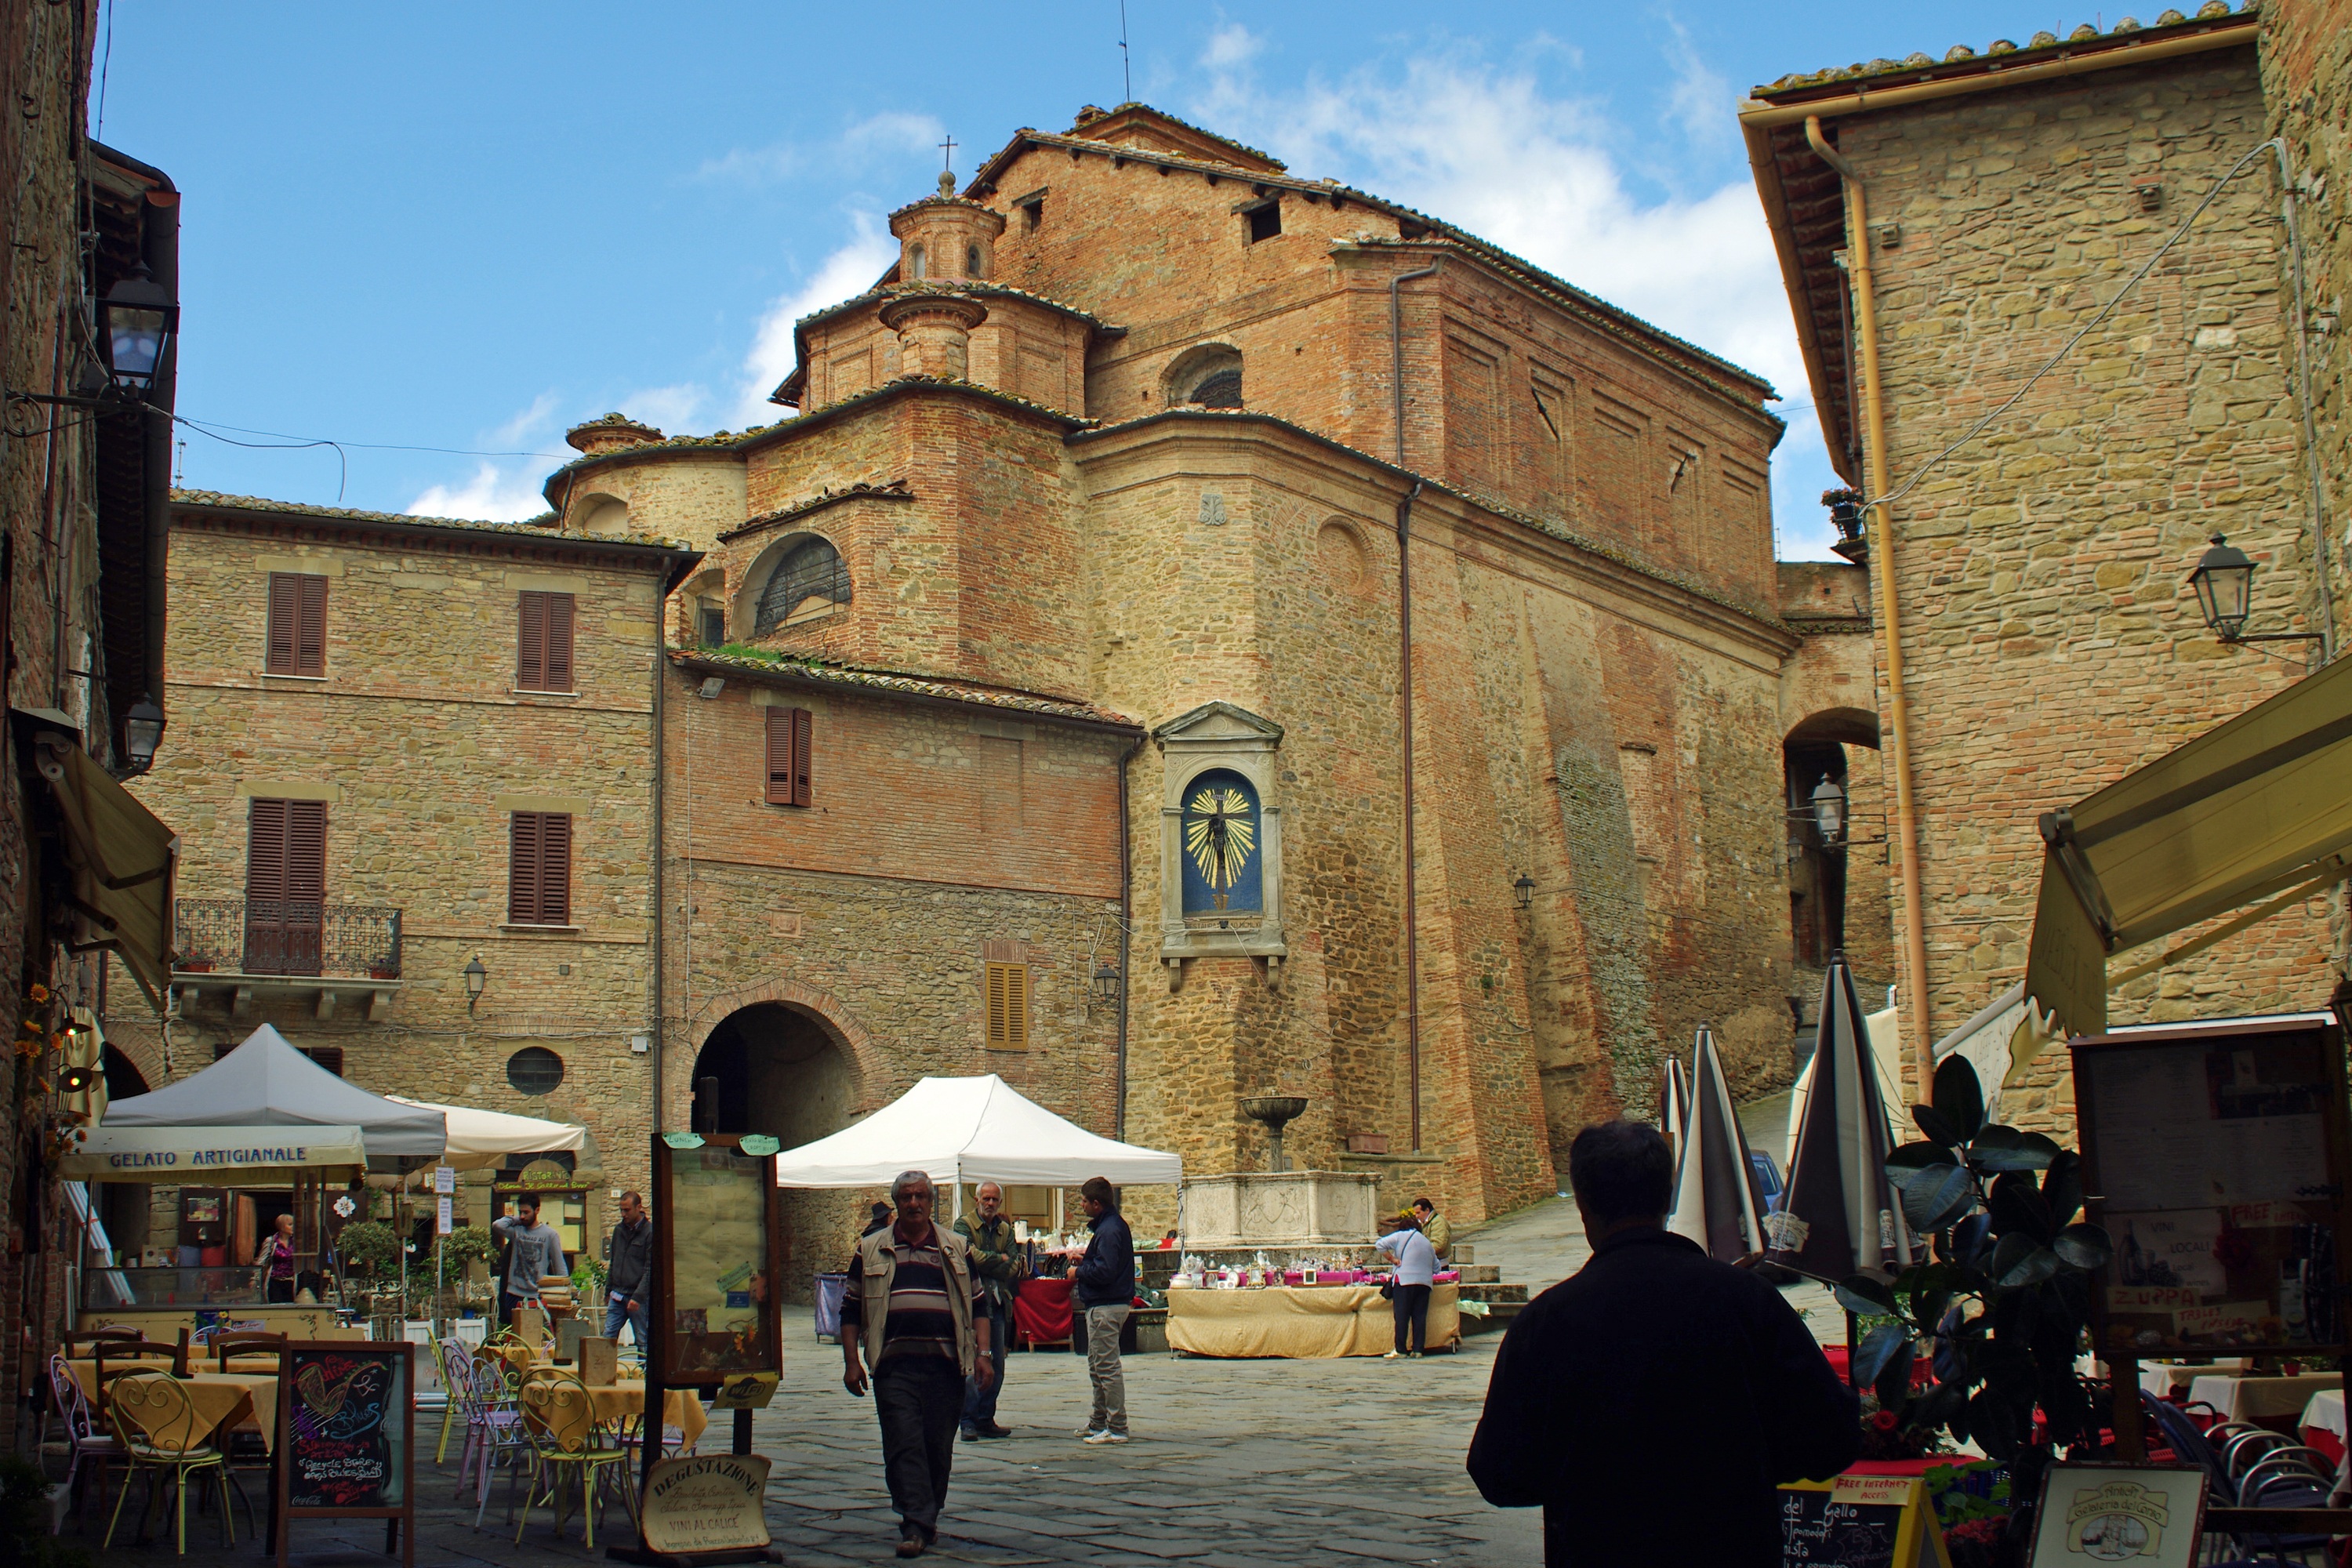
town, building, city, country, plaza, ancient, italy, tourism, place of worship, synagogue, town square, piazza, perugia, middle ages, umbria, neighbourhood, borgo, medieval village, human settlement, panicale